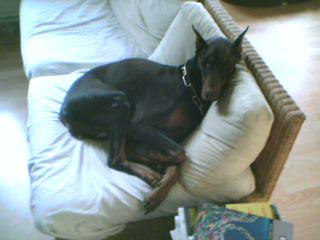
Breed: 209-n000054-Doberman